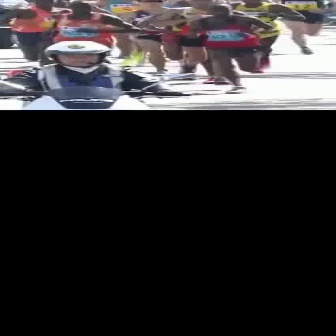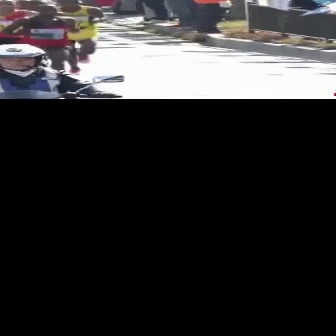
  Please identify the target specified by the bounding box [185,3,276,93] in the first image and locate it in the second image. Return the coordinates in [x_min,y_min,x_max,y_max] format.
Answer: [1,3,78,80]